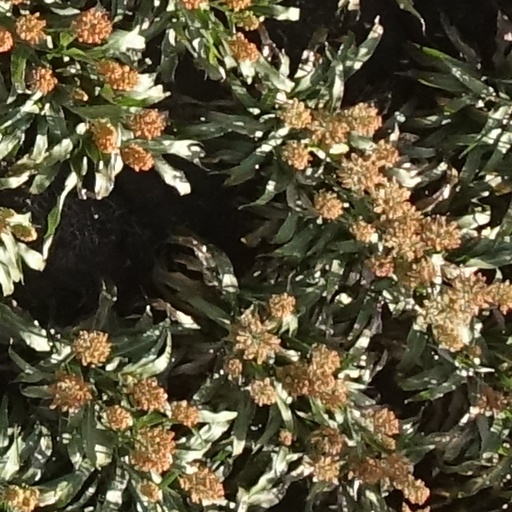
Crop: sorghum